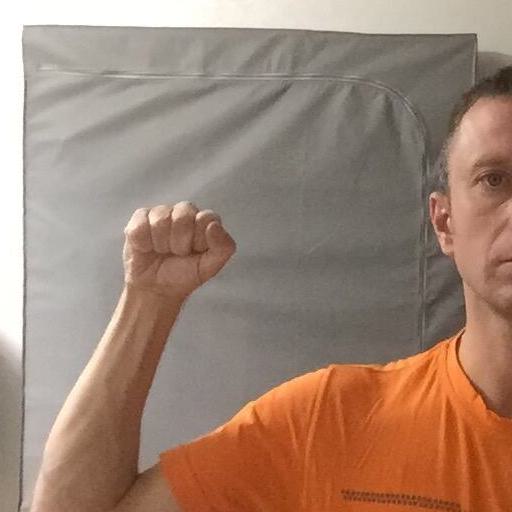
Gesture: fist